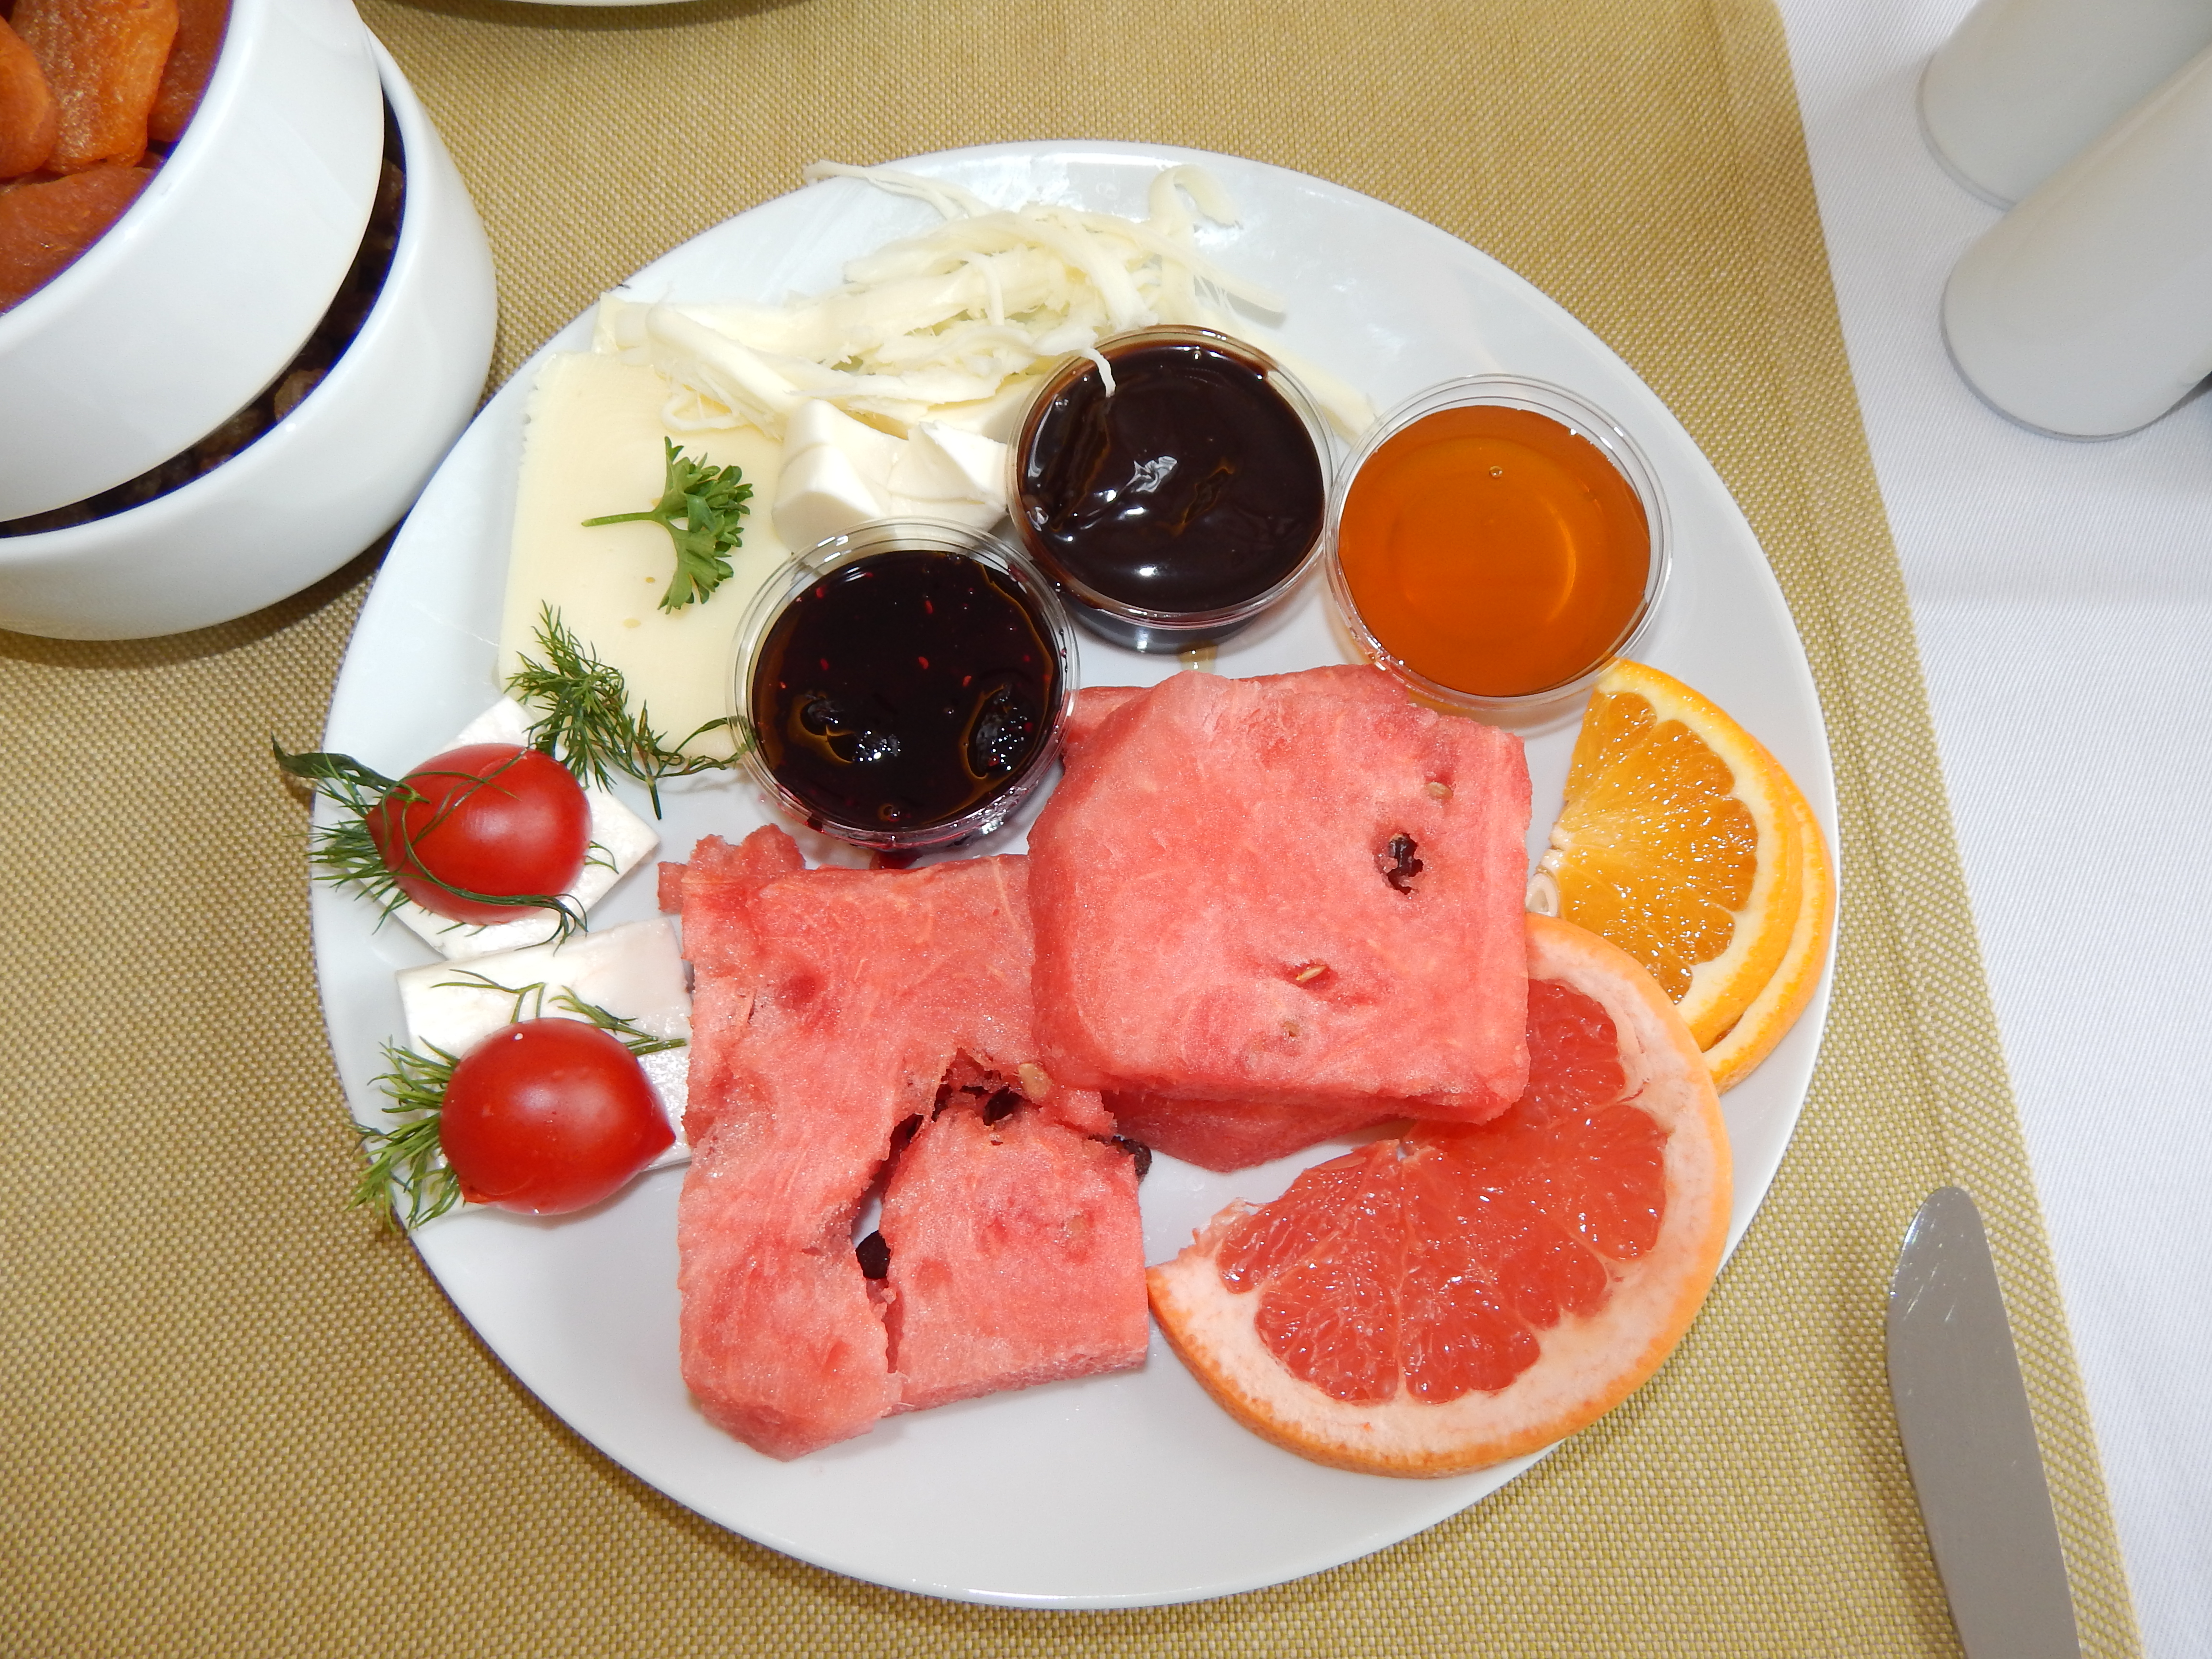
cuisine, food, breakfast, pizza, restaurant, traditional, delicious, sweet, cheese, background, beautiful, white, eat, dinner, plate, lunch, healthy, hot, table, dessert, meal, dish, brunch, full breakfast, taramasalata, asian food, recipe